Shah Jahan Regency

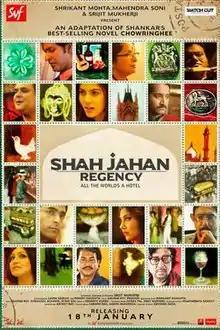
Theatrical poster

Shah Jahan Regency is an Indian Bengali drama film directed by Srijit Mukherji, under the banner of SVF Entertainment Pvt Ltd, starring Abir Chatterjee, Parambrata Chatterjee, Anjan Dutt, Mamata Shankar, Anirban Bhattacharya, Swastika Mukherjee, Rudranil Ghosh and Rittika Sen while Rituparna Sengupta and Babul Supriyo appear in Guest appearances. The movie, based on the popular novel "Chowringhee" by Mani Shankar Mukherjee, was released on 18 January 2019.